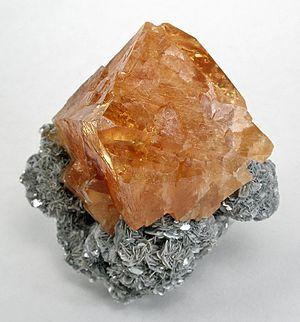
Le tungstate de calcium est un composé chimique de formule CaWO₄. C'est un sel d'acide tungstique H₂WO₄ et de calcium. On le trouve sous forme naturelle dans un minéral, la scheelite.